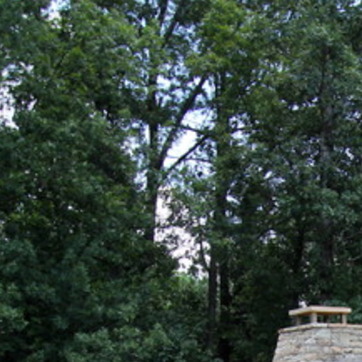
Material: sky